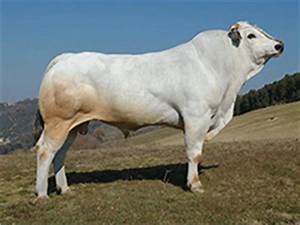
Label: cow